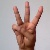
The image shows a hand gesture representing the letter 'W' in Indian Sign Language.